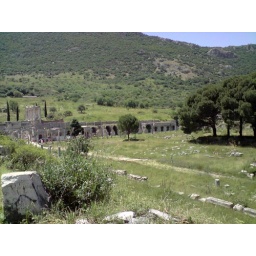
The market place - right on the road to the harbour - in the back part of the city wall.